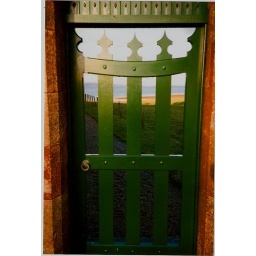
A curious door in the walls of the Castle of Mey (on the road between Wick and Thurso)